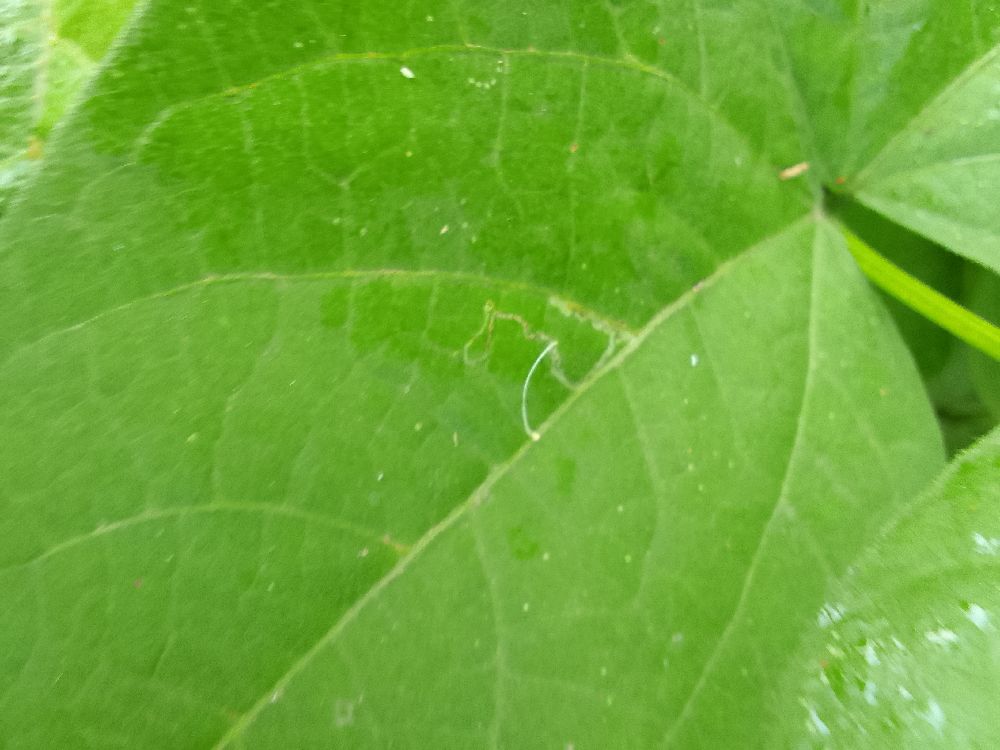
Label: healthy